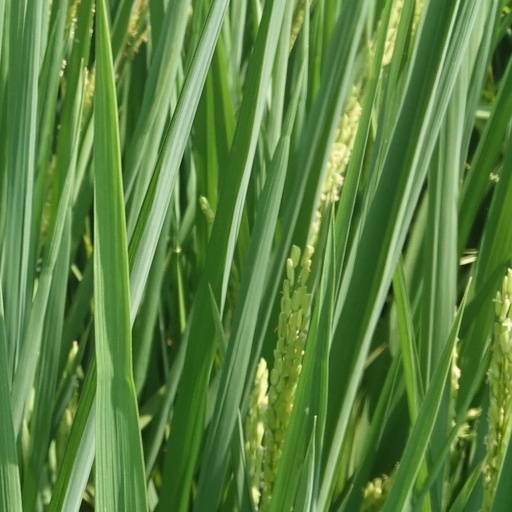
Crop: rice